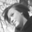
Label: girl